Francesco Sannino

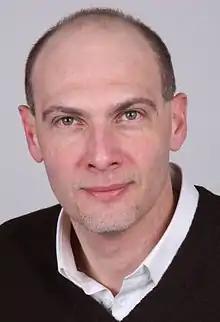

Francesco Sannino (born 9 February 1968) is an Italian theoretical physicist and a professor at the University of Southern Denmark. He conducts research in the topics of effective field theories and their applications to strongly coupled theories such as quantum chromodynamics. He also researches in beyond standard model physics and quantum field theory.